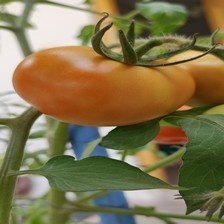
Label: tomato